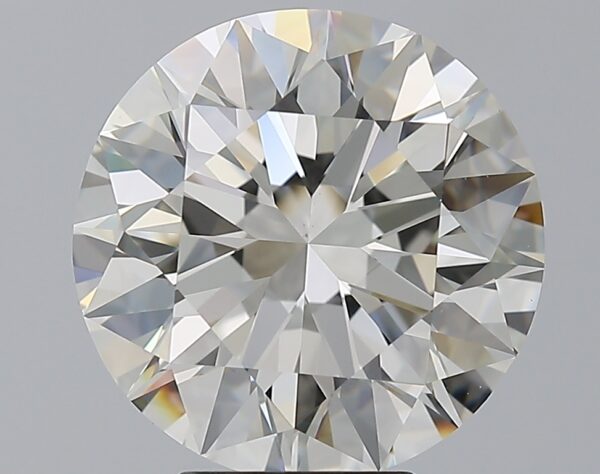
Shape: round
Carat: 6.01
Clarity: VS1
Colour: J
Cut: EX
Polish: EX
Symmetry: EX
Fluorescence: N
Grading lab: GIA
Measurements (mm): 11.57 x 11.64 x 7.23